John Tovey, 1st Baron Tovey

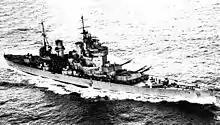
The battleship , one of the ships which sank the "Bismarck"

In November 1940 Tovey was appointed Commander-in-Chief of the Home Fleet with the acting rank of admiral (he was promoted to the substantive rank on 30 October 1942). As commander of the Home Fleet he had several clashes with Dudley Pound, the First Sea Lord, and Winston Churchill but retained the post for the normal two and a half years' duration.